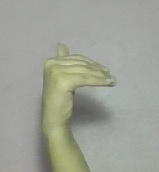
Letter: khaa